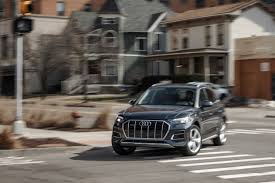
Label: noambulance